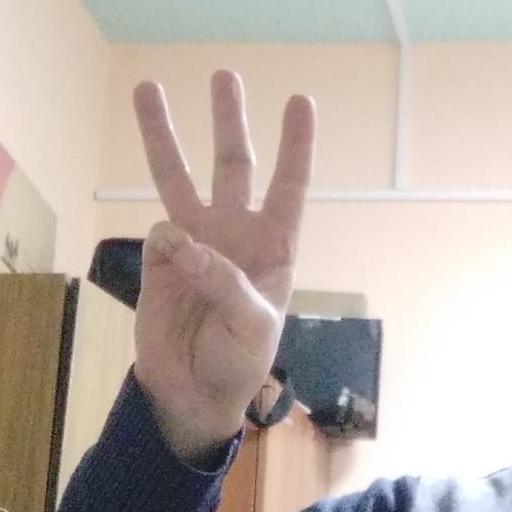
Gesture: three